Michael Gove

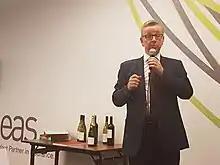
Gove addressing a dinner audience on 15 July 2016, the day after his dismissal as Secretary of State for Justice

On 14 July 2016, Gove was dismissed by the prime minister, Theresa May. According to Jon Craig of Sky News, Gove was told to "go and learn about loyalty on the backbenches" in a two-minute meeting with May.